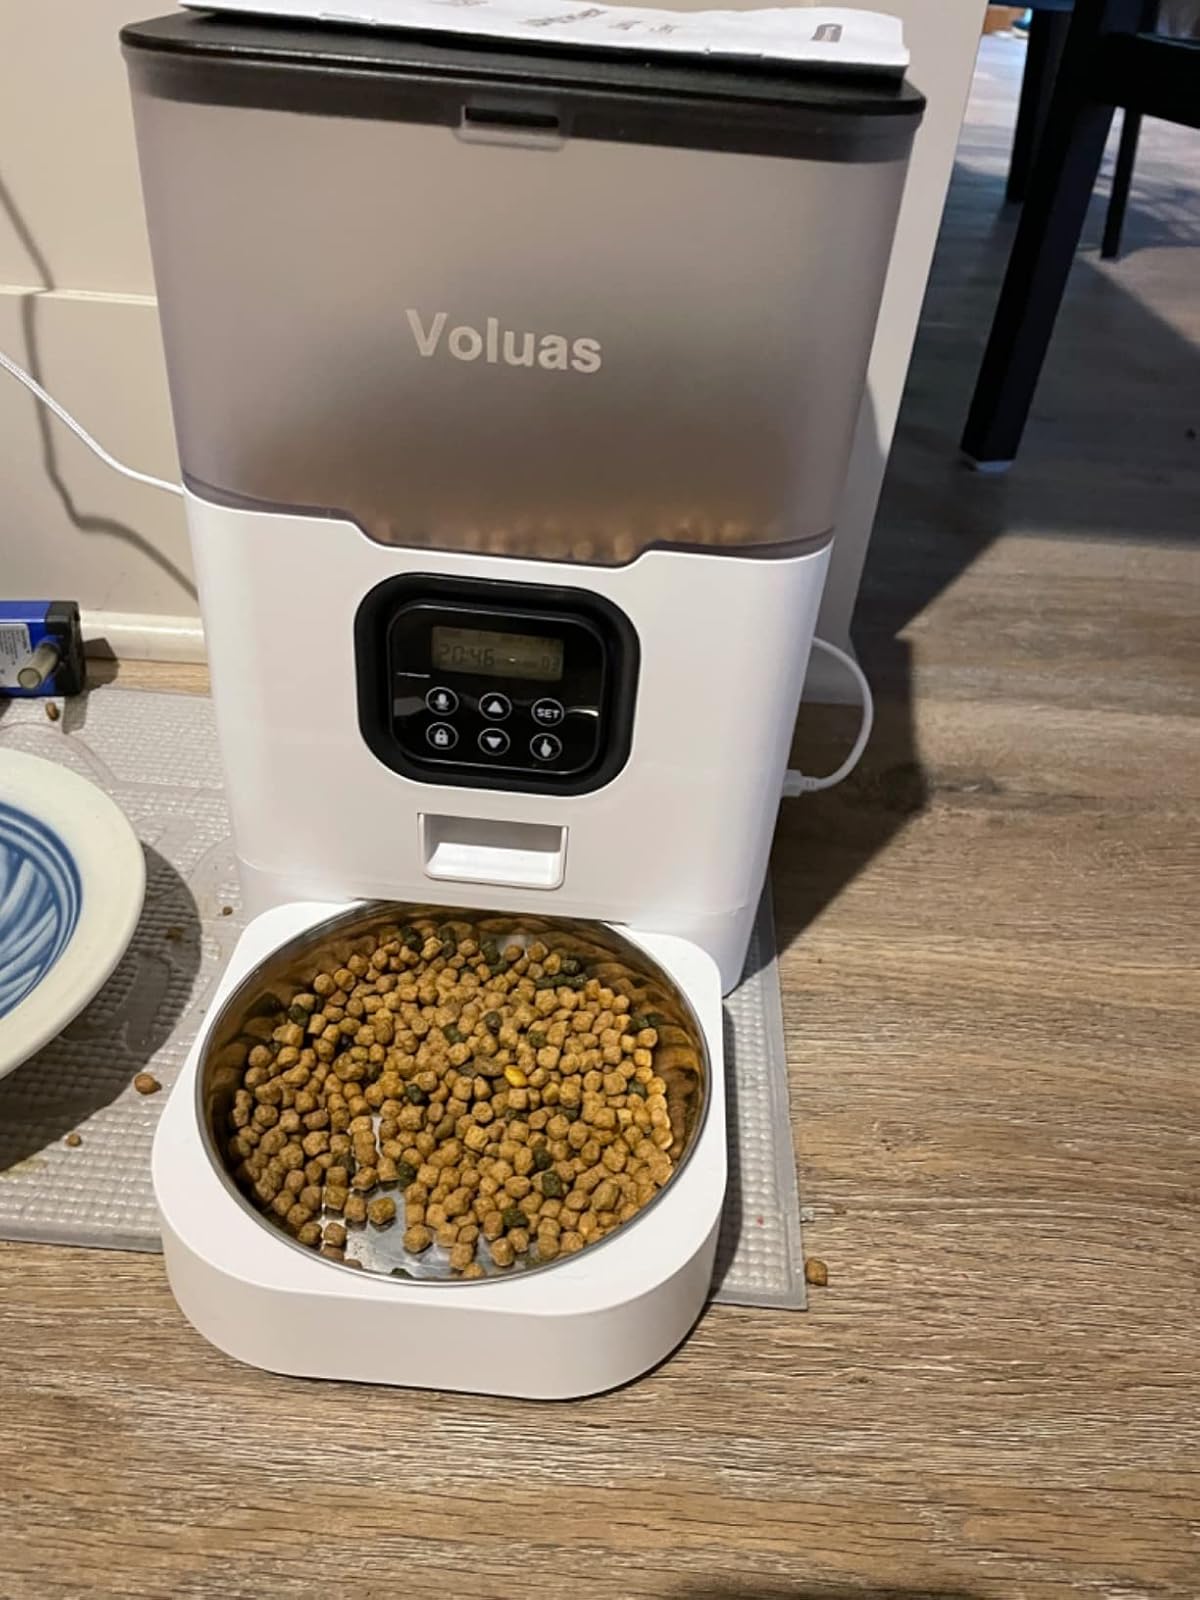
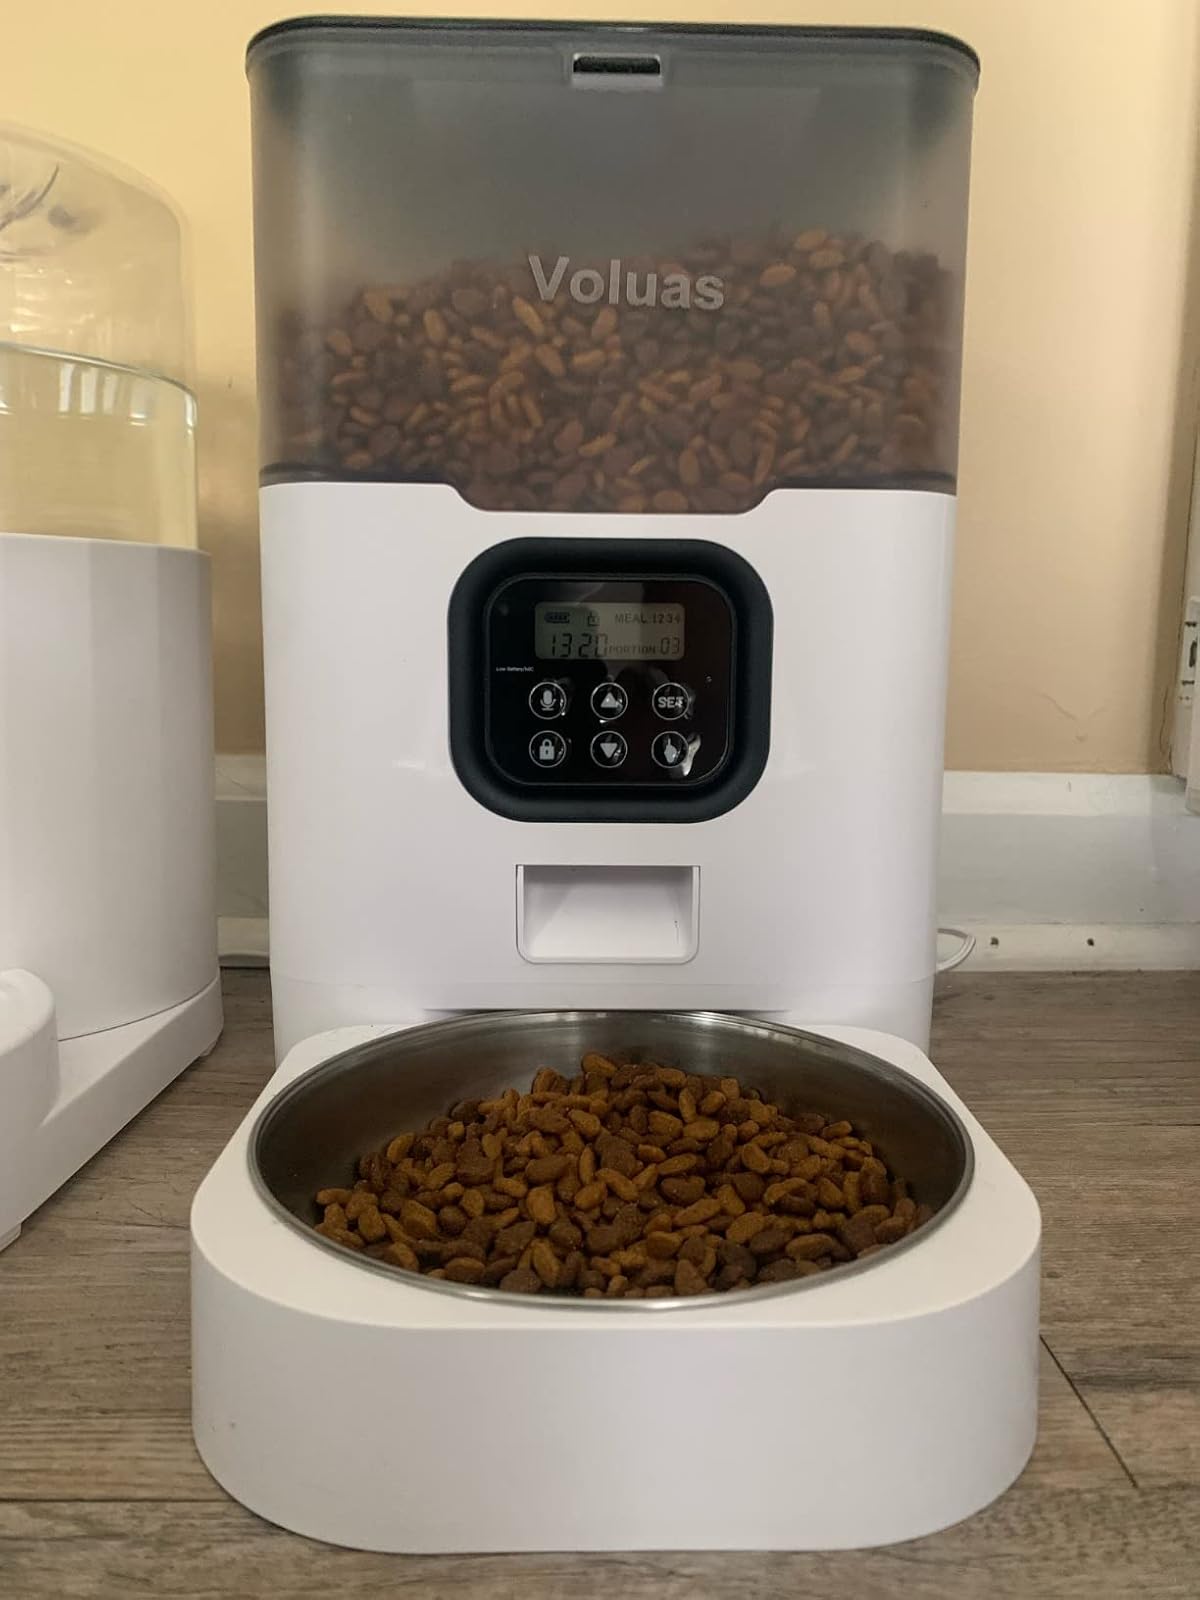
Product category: items_feeder
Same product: yes